HD 96919

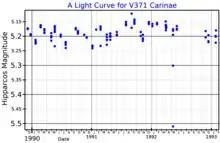
A light curve for V371 Carinae, plotted from "Hipparcos" data

In 1977, Christiaan Sterken announced his discovery that HD 96919 is a variable star. It was given its variable star designation in 1979. V371 Car is an α Cyg variable, erratically pulsating and changing brightness by a few hundredths of a magnitude. Periods of 10–80 days have been identified. It shows unusual emission lines in its spectrum, and high-velocity absorption (HVA) events, temporary spectral features that are thought to indicate localised regions of enhanced mass loss.